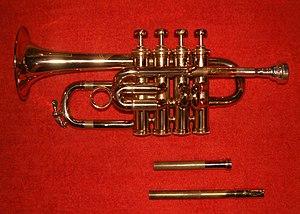
La trompette est un instrument de musique à vent de la famille des cuivres clairs. Elle est fabriquée dans un tube de 1,50 m de long comme le cornet. Le métal utilisé pour fabriquer la trompette est surtout le laiton. Pour en jouer, on utilise souvent 3 pistons ainsi que de l'air.
Pour les instruments à trois pistons, en particulier les petits cuivres, comme la trompette, ou le cornet à pistons la modulation de la note s'opère à la fois par un contrôle du mode harmonique de résonance et la modification de la note fondamentale par l'allongement artificiel de la colonne d'air.
La trompette piccolo est la plus petite de la famille des trompettes. Elle joue une octave plus haut que la trompette standard en si bémol. La plupart des trompettes piccolo sont conçues pour jouer dans les deux tonalités de si bémol ou la, en utilisant une branche d'embouchure différente pour chaque tonalité. Le tube de la trompette piccolo en si bémol a une longueur moitié de celle de la trompette normale en si bémol. Des trompettes piccolo en sol, fa, ut sont également fabriquées, mais elles sont rares.